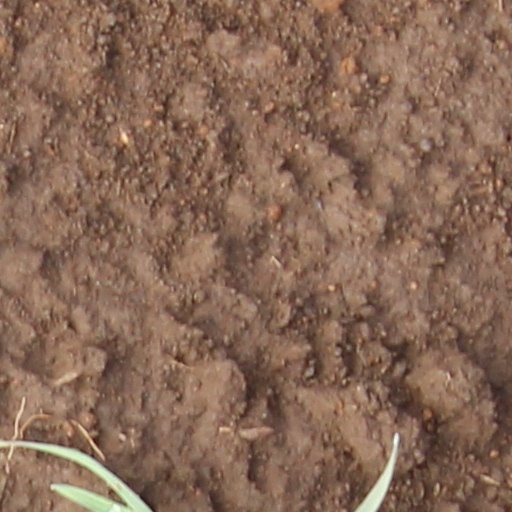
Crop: wheat